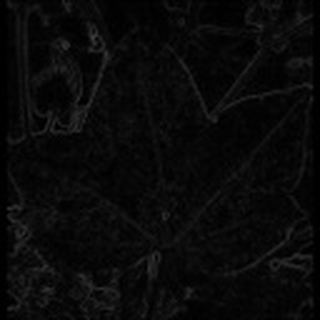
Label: cotton_powdery_mildew